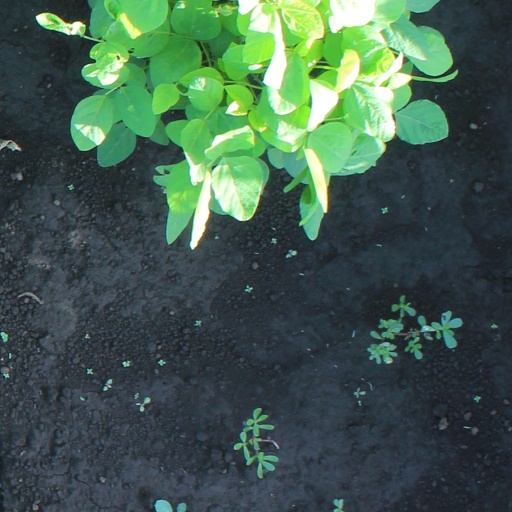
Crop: soybean